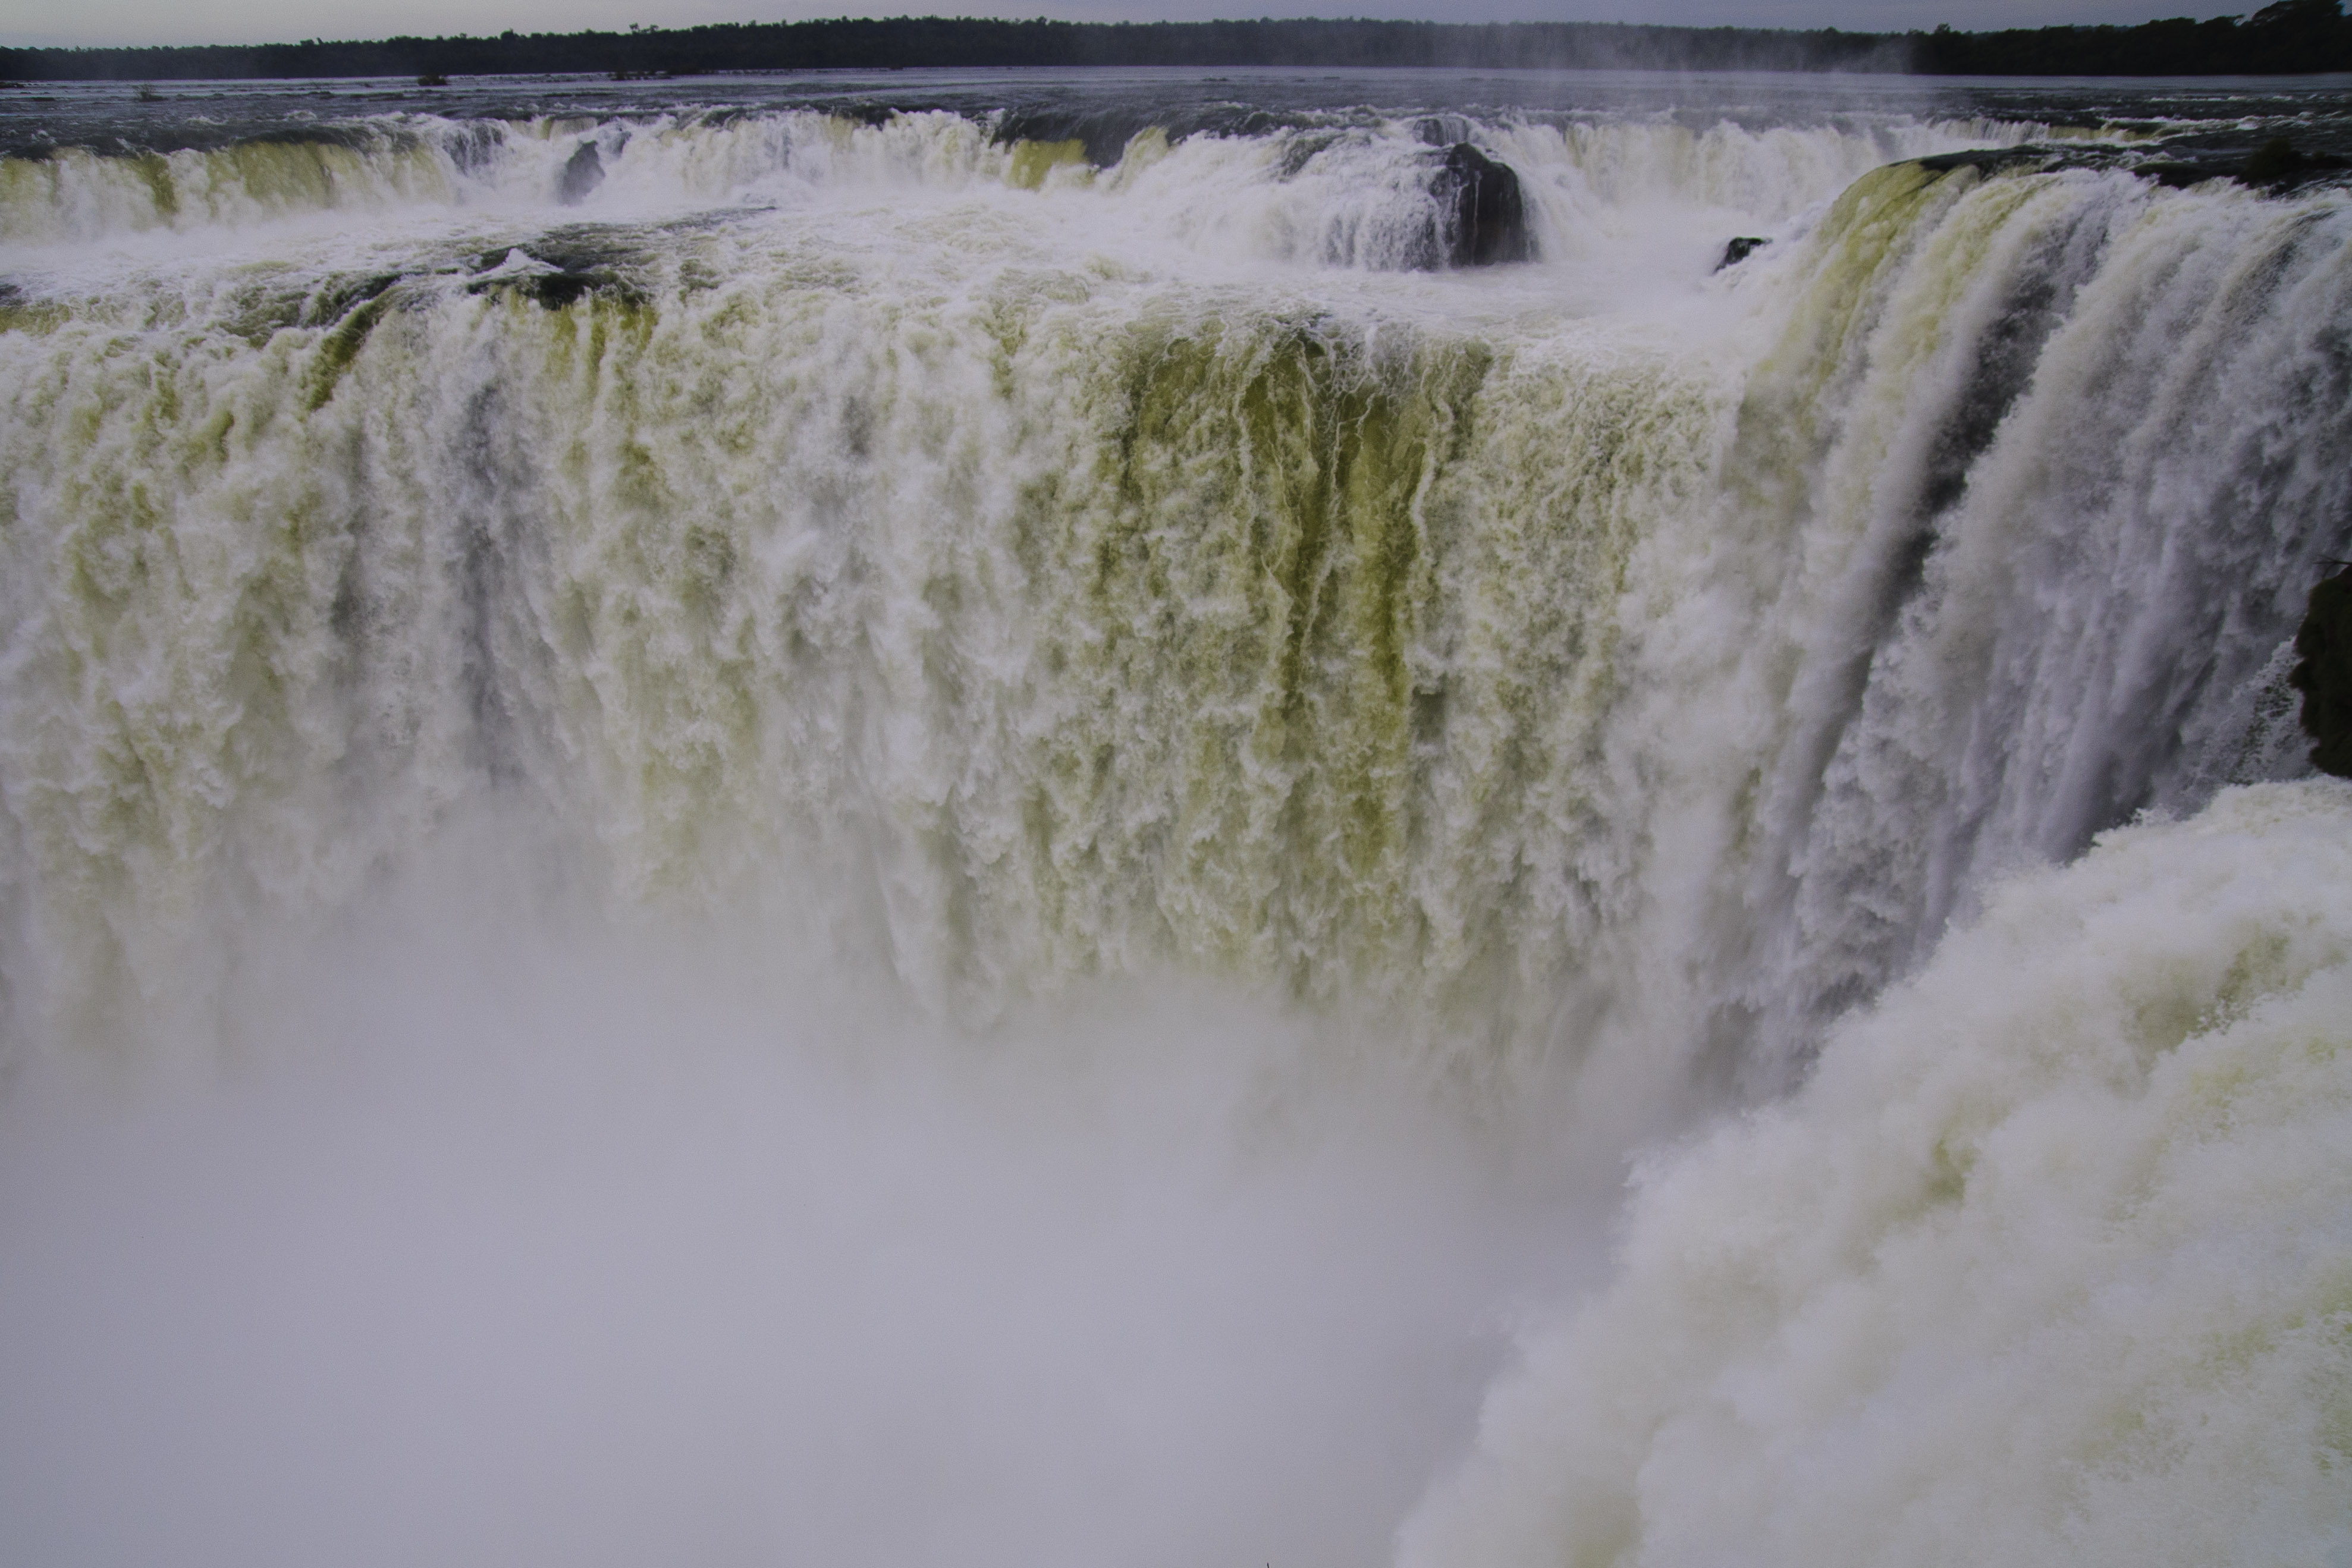
water, waterfall, wave, river, rapid, nikon, body of water, argentina, brasil, iguazu, water feature, d300, approved, atmospheric phenomenon